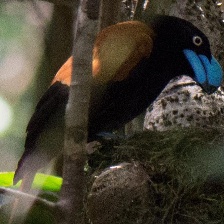
Species: HELMET VANGA
Scientific name: EURYCEROS PREVOSTII